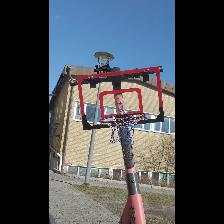
Label: NonHuman